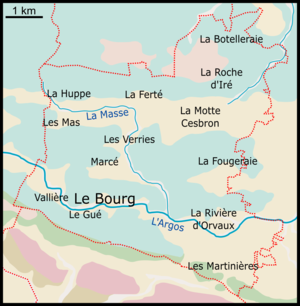
Loiré est une commune française située dans le département de Maine-et-Loire, en région Pays de la Loire.